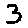
Label: 3